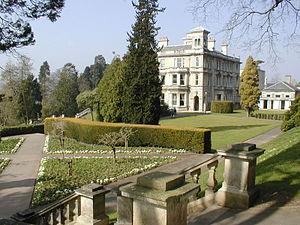
Joanne Rowling [ d͡ʒoʊˈæn ˈroʊlɪŋ], plus connue sous les noms de plume J. K. Rowling et Robert Galbraith, est une romancière et scénariste anglaise née le 31 juillet 1965 dans l’agglomération de Yate, dans le Gloucestershire du Sud. Elle doit sa notoriété mondiale à la série Harry Potter, dont les romans traduits en près de quatre-vingts langues ont été vendus à plus de 500 millions d'exemplaires dans le monde.